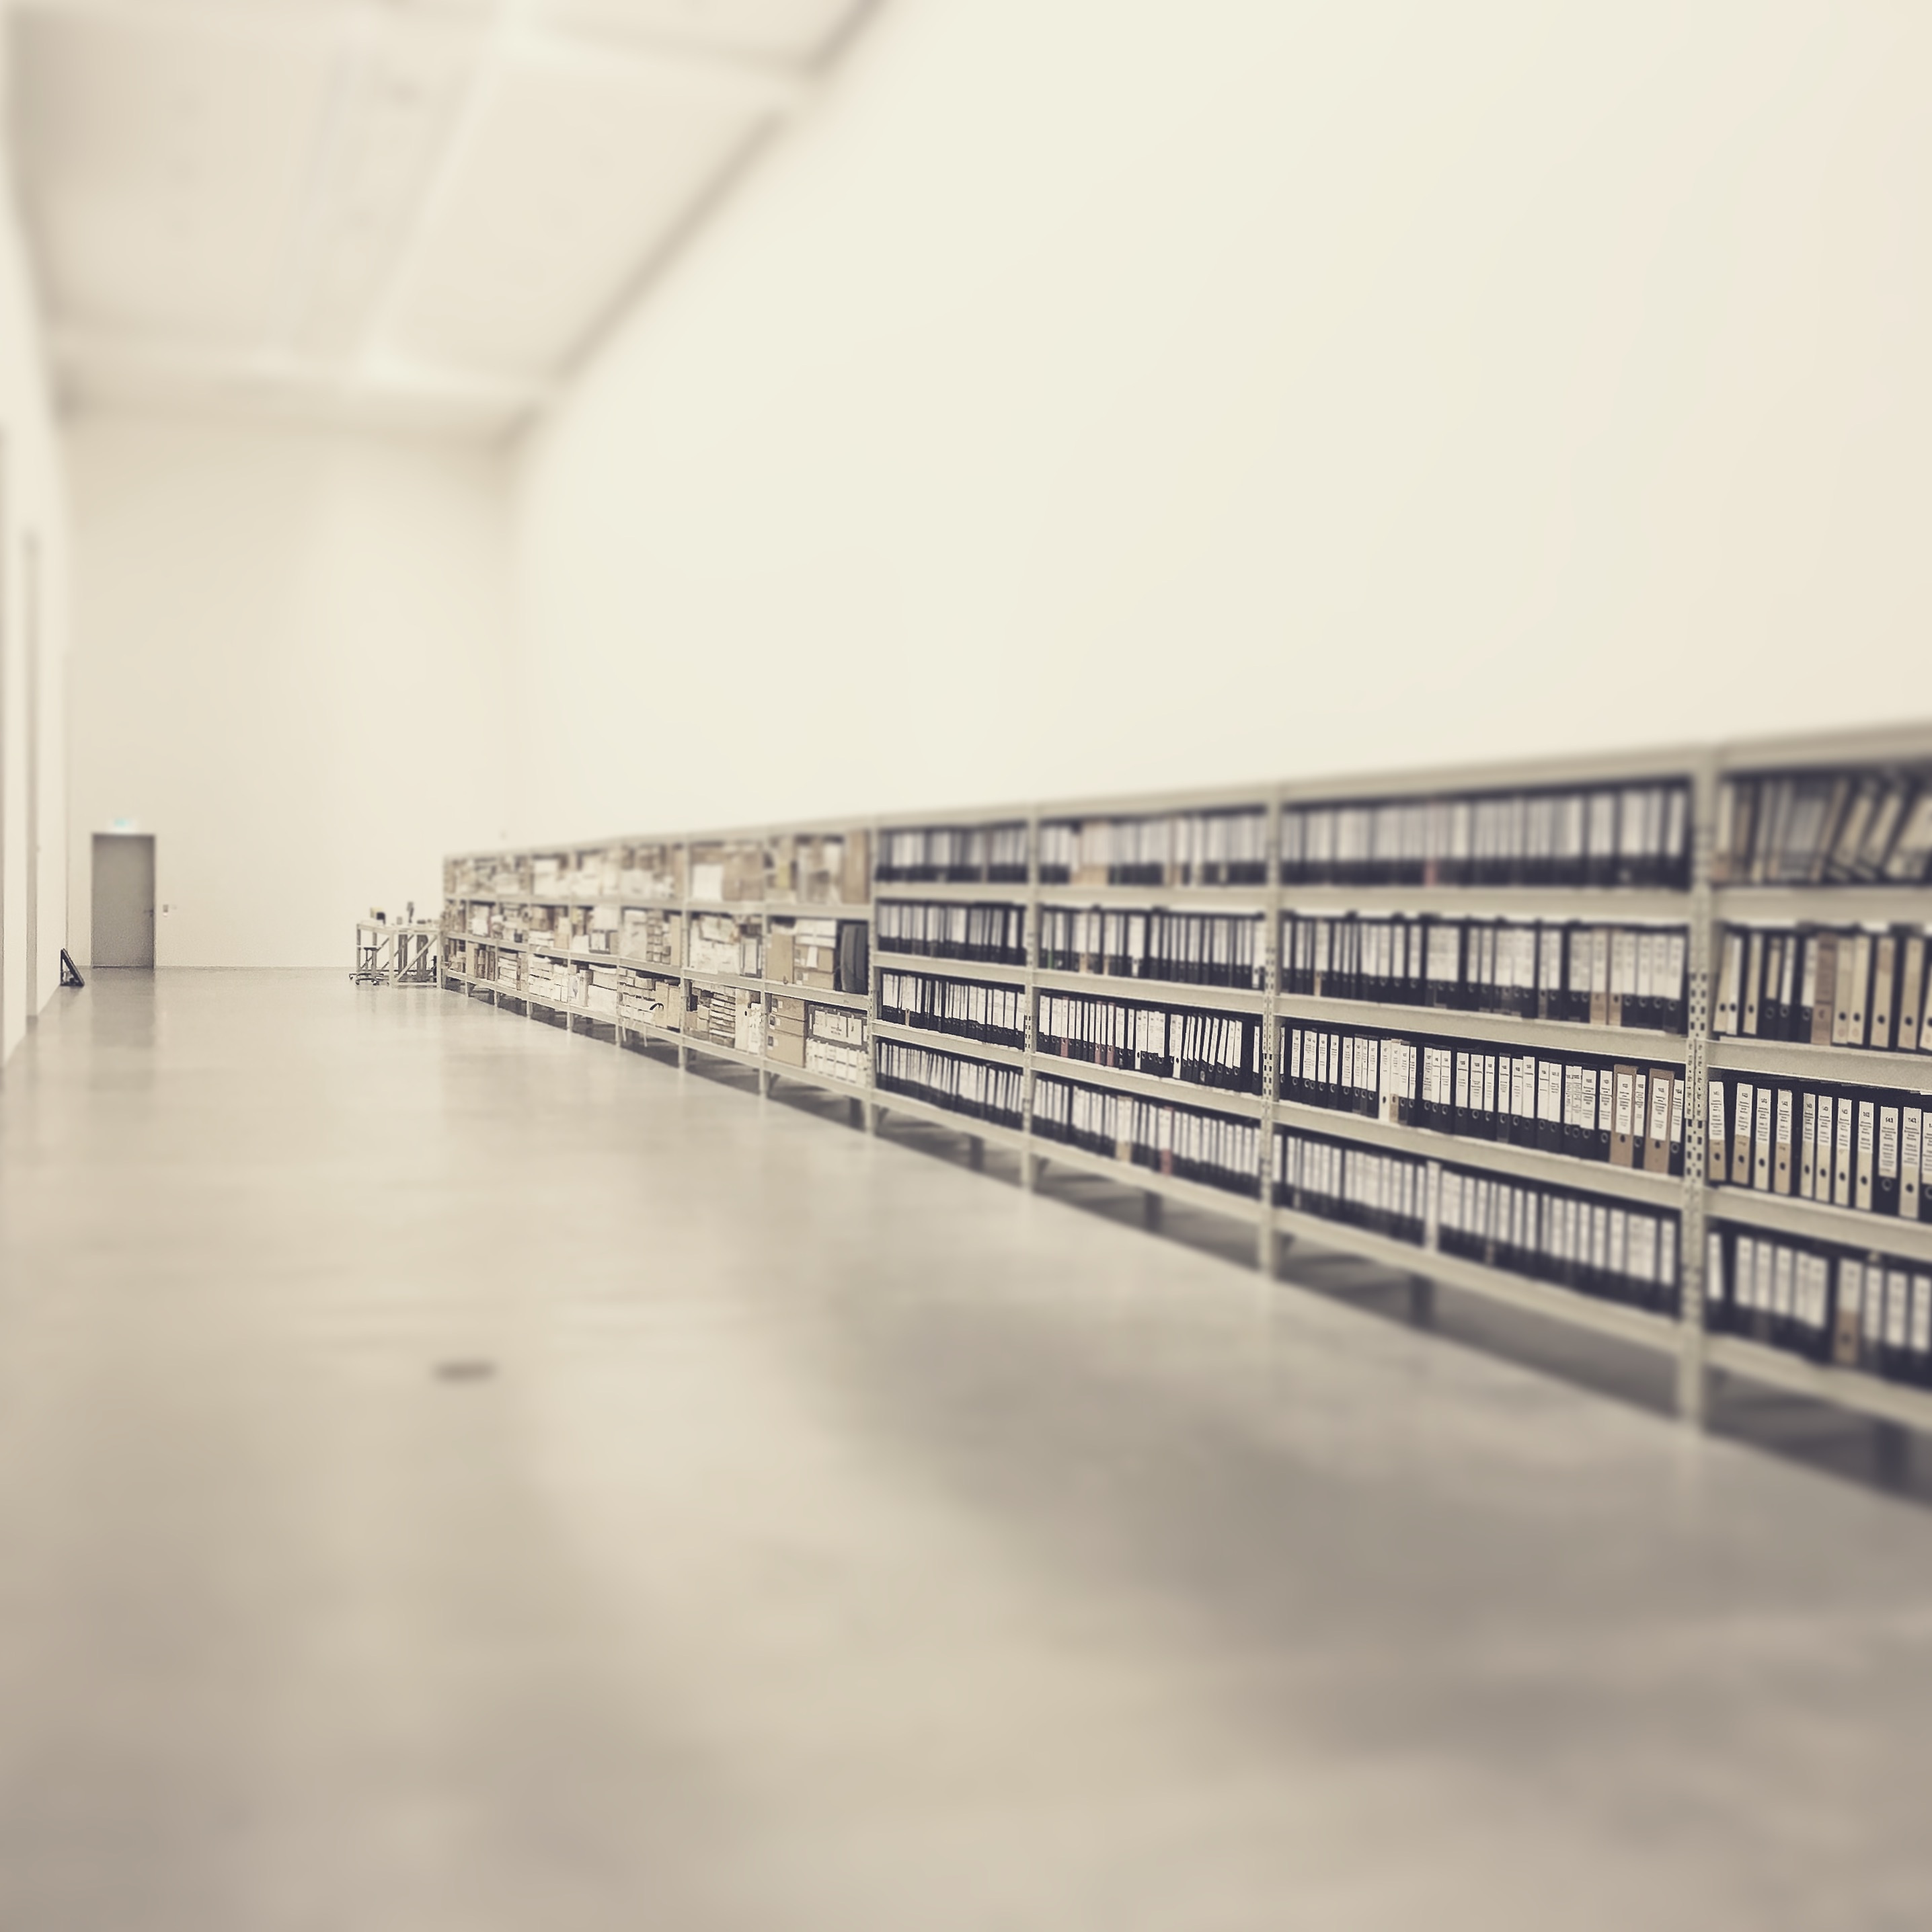
architecture, structure, white, floor, wall, subway, line, hall, interior design, berlin, gallery, shape, flooring, sport venue, window covering, berlin gallery, beckmann